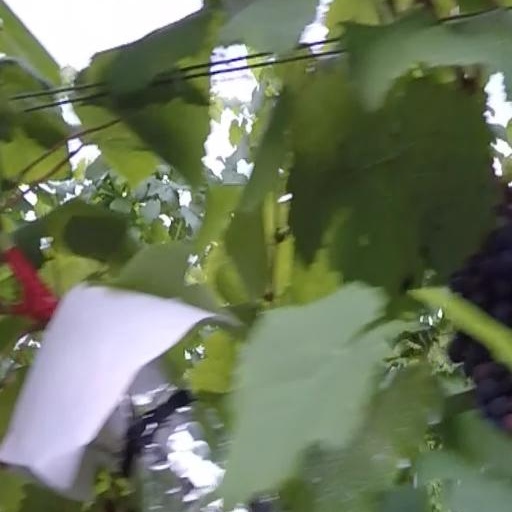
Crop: grape